Strange Tales (anthology)

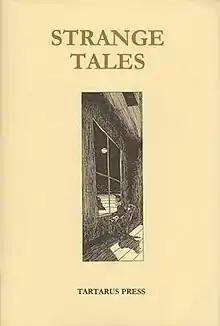

Strange Tales is an anthology of fantasy stories edited by Rosalie Parker. It was published by Tartarus Press in December 2003. The anthology itself won the 2004 World Fantasy Award for Best Anthology.